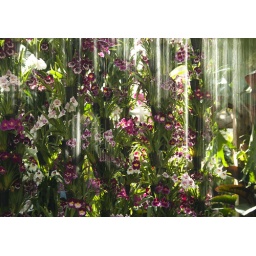
This is my favorite from today. A wall of Orchids behind water flowing above creating wonderful rain.